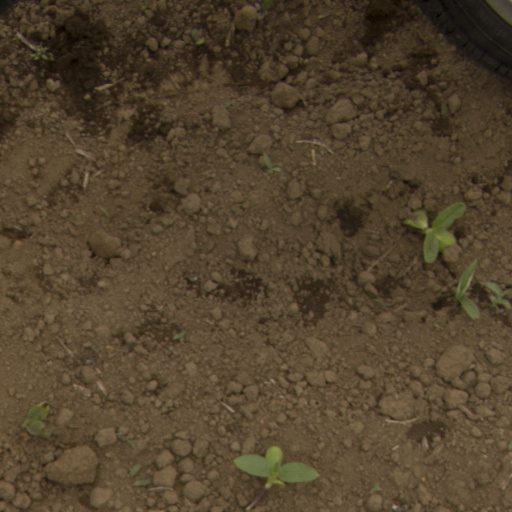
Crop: Jerusalem artichoke